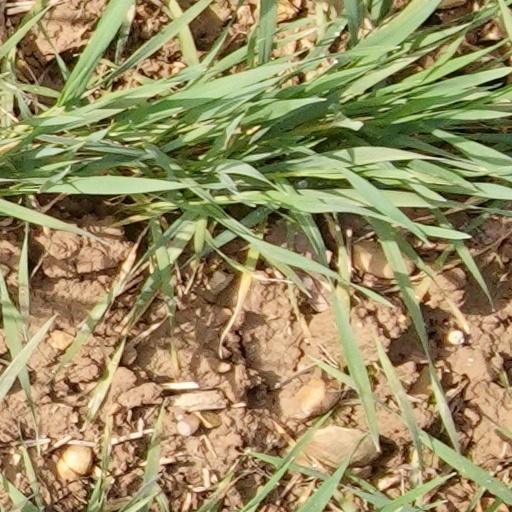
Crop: wheat